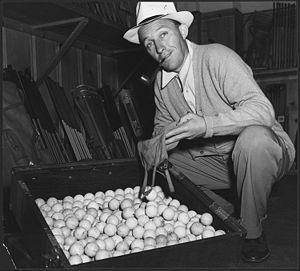
Paramount Pictures Corporation est l'une des plus grandes sociétés de production cinématographique. Elle est issue de la fusion en 1916 de la Famous Players, créée en 1912 par Adolph Zukor, avec la Jesse L. Lasky Feature Play Company et qui absorbent la Paramount Pictures Corporation une petite société fondée en 1914. C'est le plus ancien studio de cinéma américain encore en activité avec Universal Pictures. Filiale du conglomérat ViacomCBS, son siège social se situe sur Melrose Avenue à Hollywood, en Californie au sein des Paramount Studios.